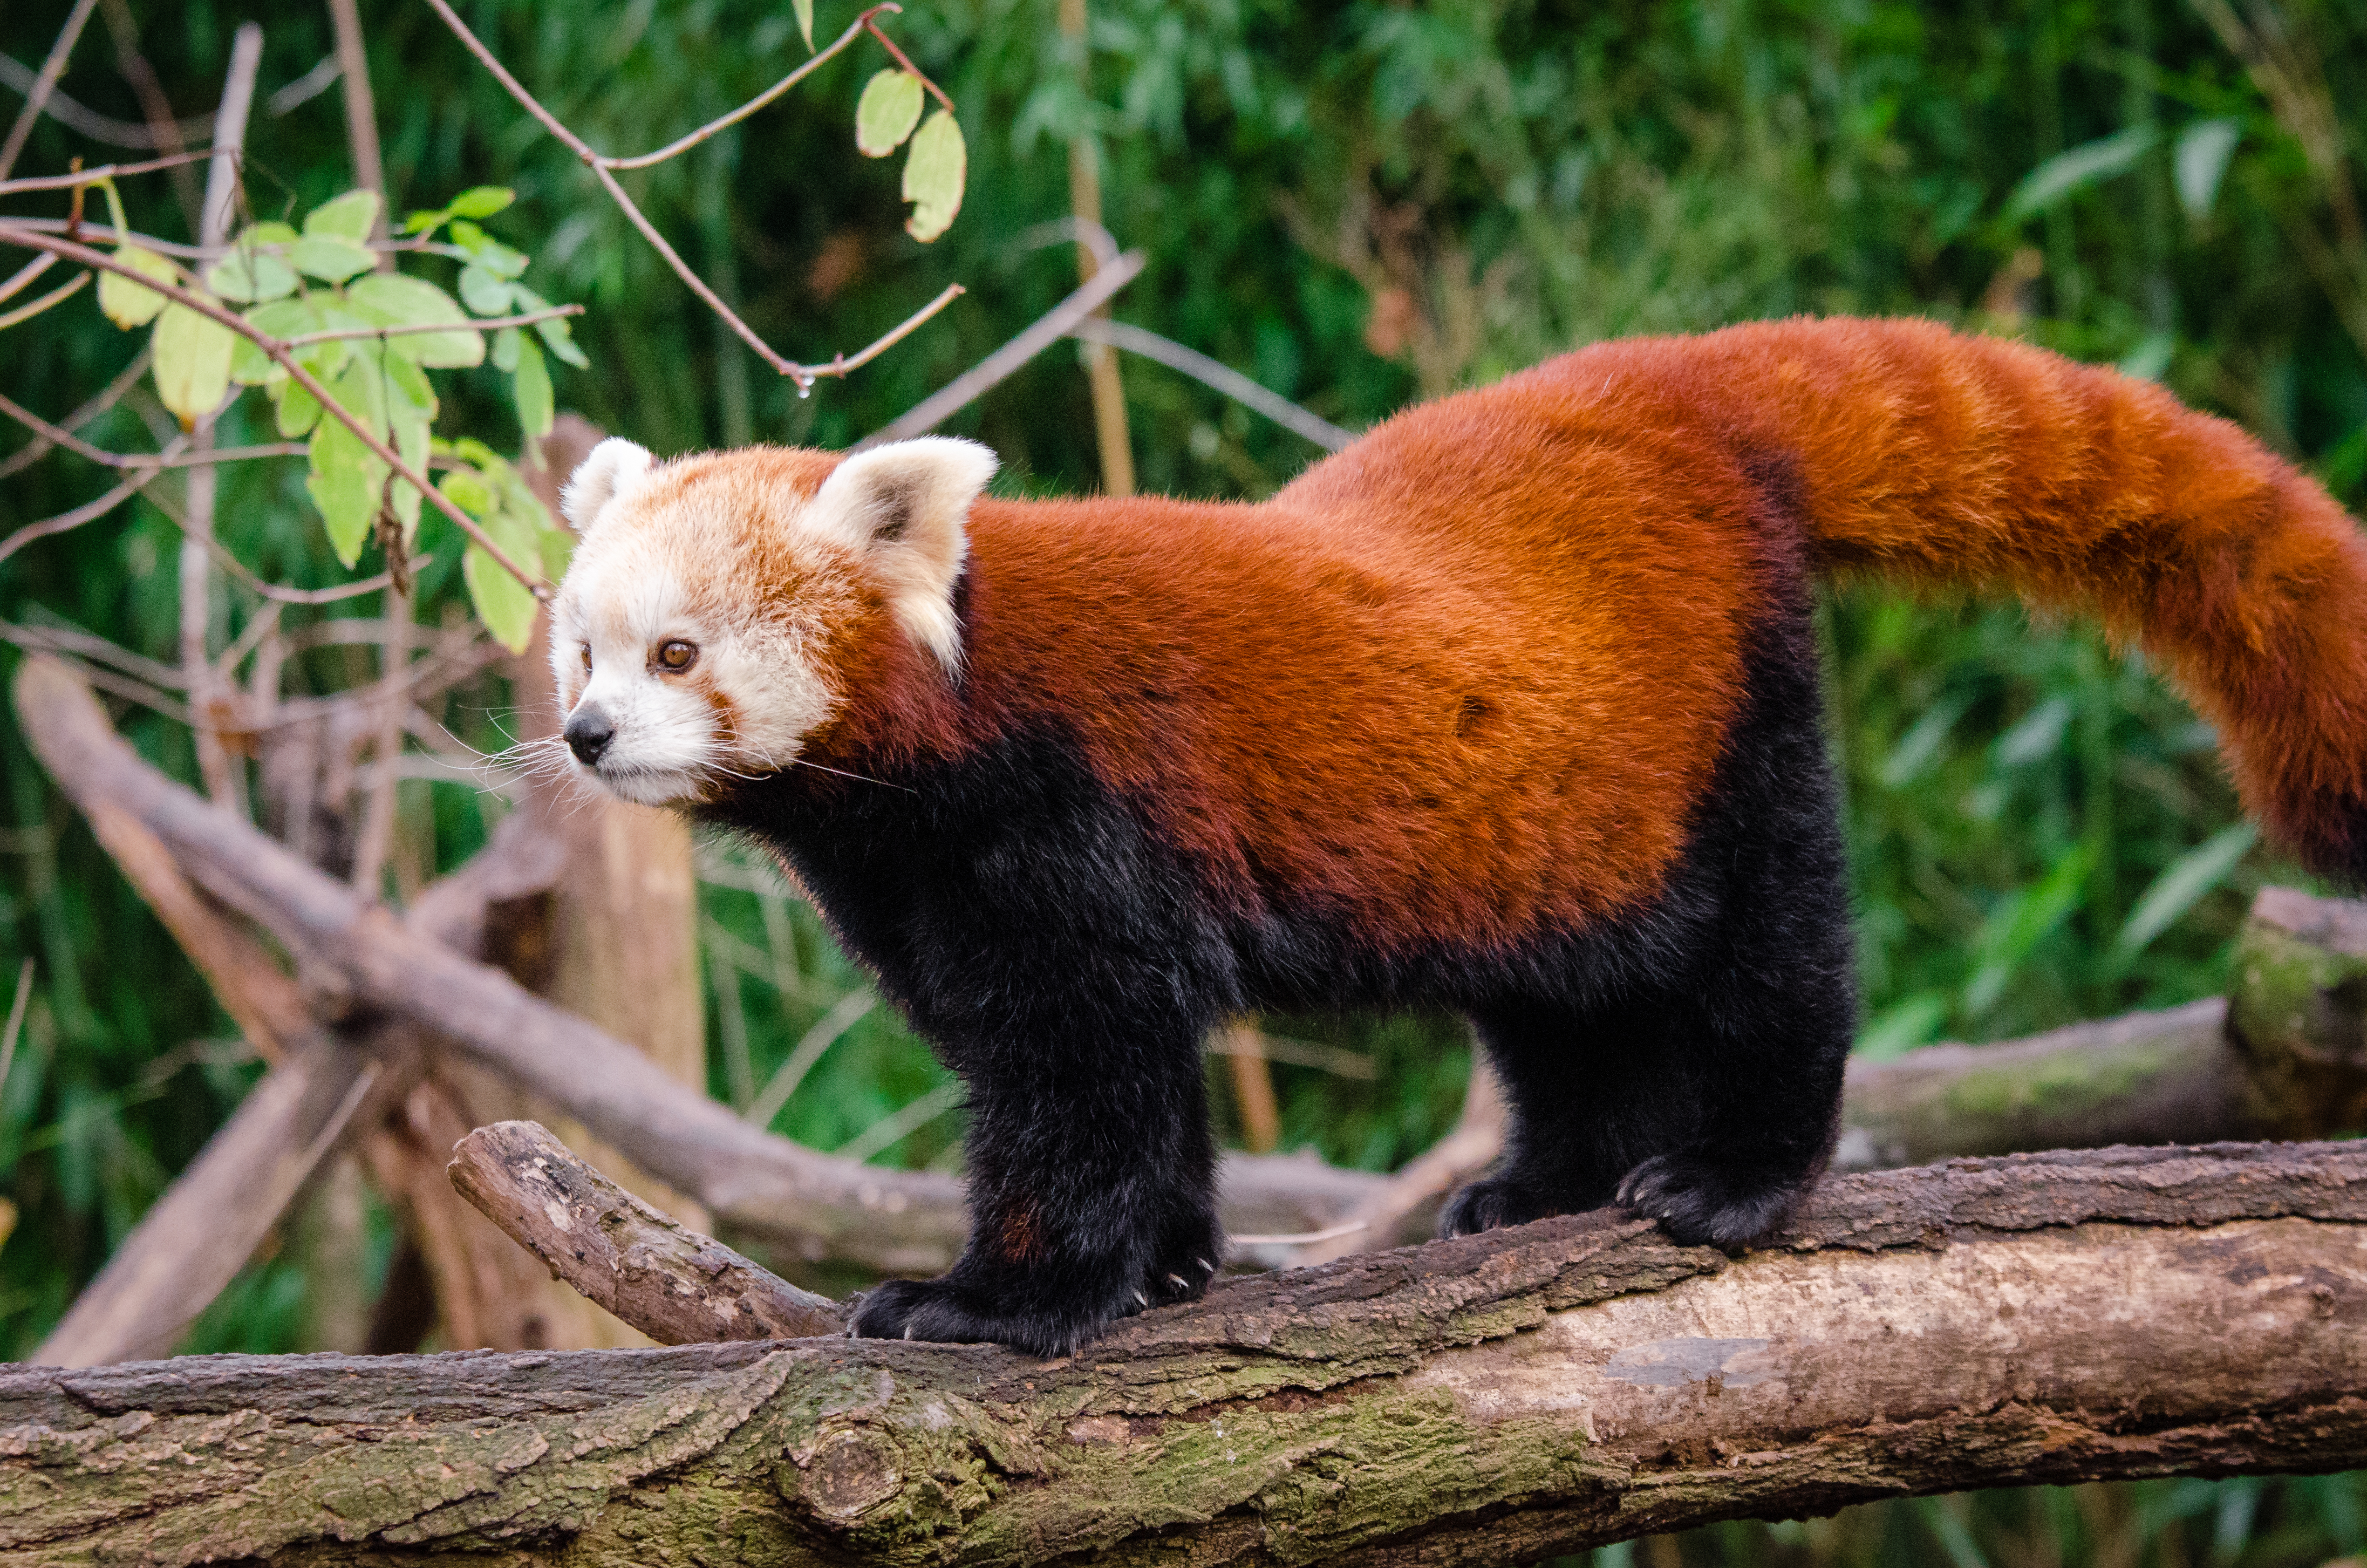
tree, nature, bokeh, blur, field, vintage, sweet, feet, animal, cute, female, wildlife, zoo, fur, orange, young, spring, green, high, red, foot, mammal, nikon, fauna, red panda, panda, 2015, face, nose, paw, tail, animals, ears, endangered, vertebrate, germany, deutschland, natur, paws, tier, depth, iso, depthoffield, fell, gesicht, baum, adorable, bamboo, d7000, roter, kleiner, niedlich, sues, suess, species, bedrohte, tierart, tierpark, weiblich, jungtier, jung, ohren, schwanz, nase, bedroht, ailurus, fulgens, mozilla, firefox, wochenende, weekend, fr hling, gr n, s s, polecat